Regensberg Castle

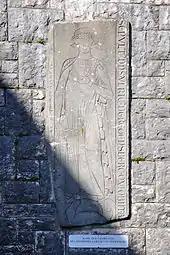
replic of the gravestone of "Ulrich I von Regensberg" at the Regensberg Castle

The so-called "Hunfried" document of 1044 AD mentions among others a witness named "Lütold of Affoltern" who is suspected as the builder of the Alt-Regensberg Castle on the border between Regensdorf and Zürich-Affoltern around 1050 AD, and "Lütold I von Regensberg" was mentioned as the first holder of the family's name around 1088.